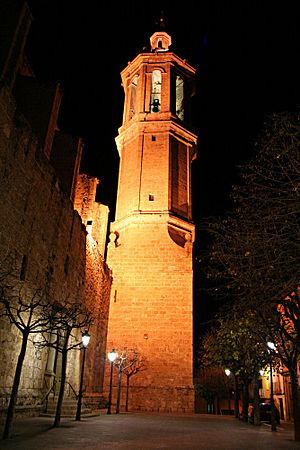
Esparreguera est une commune de la province de Barcelone, en Catalogne, en Espagne, de la comarque de Baix Llobregat.